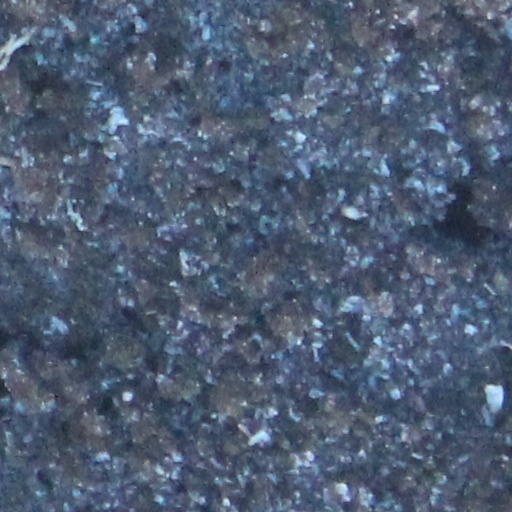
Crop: wheat